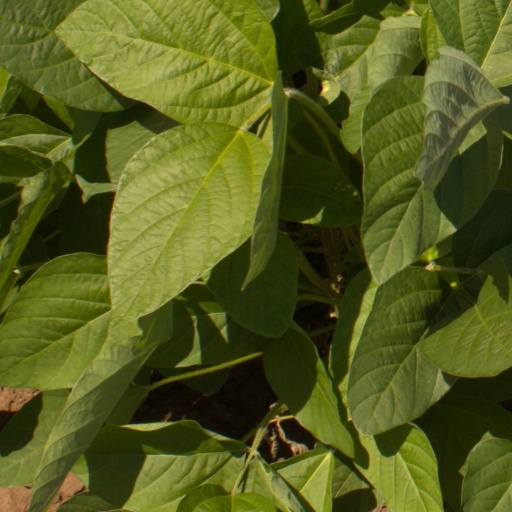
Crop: soybean